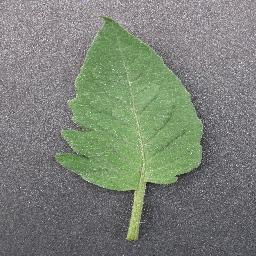
Label: Tomato___healthy